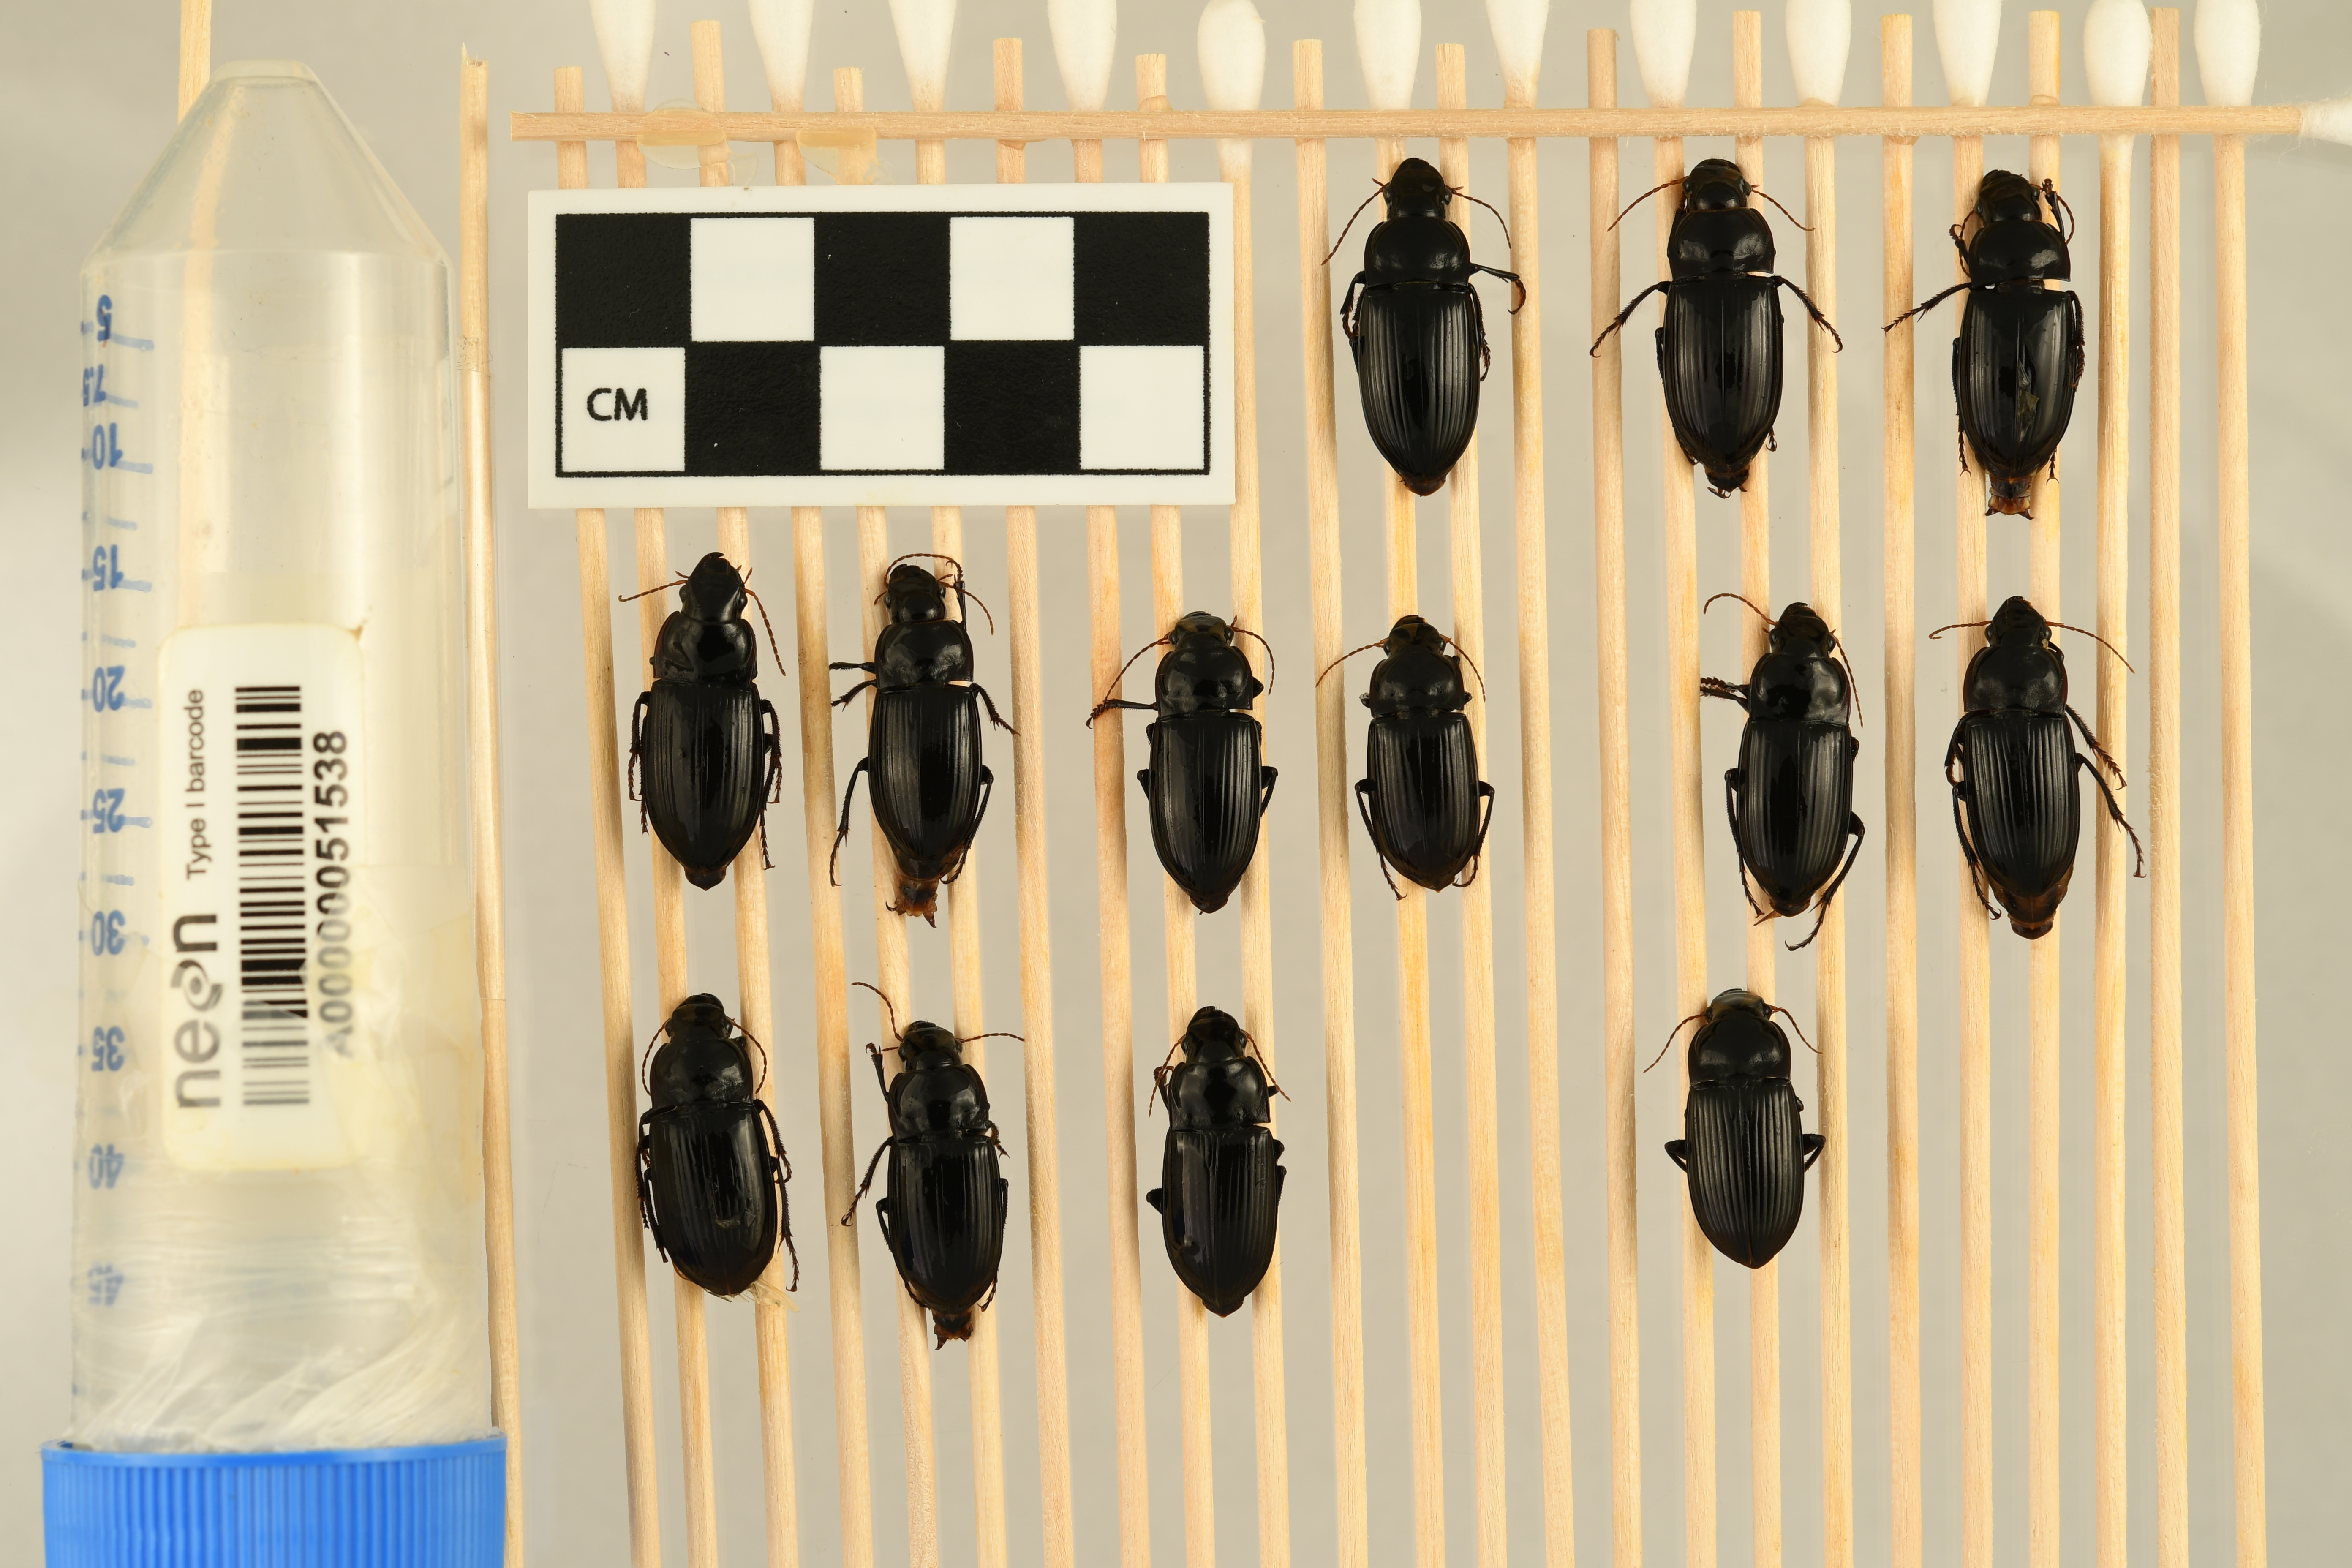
Harpalus caliginosus — Sterling Site, plot STER_006. Beetle 1, ElytraLength: 1.515 cm (lying flat: Yes)

Harpalus caliginosus — Sterling Site, plot STER_006. Beetle 1, ElytraWidth: 0.8998 cm (lying flat: Yes)

Harpalus caliginosus — Sterling Site, plot STER_006. Beetle 2, ElytraWidth: 0.9083 cm (lying flat: Yes)

Harpalus caliginosus — Sterling Site, plot STER_006. Beetle 2, ElytraLength: 1.496 cm (lying flat: Yes)

Harpalus caliginosus — Sterling Site, plot STER_006. Beetle 3, ElytraLength: 1.509 cm (lying flat: Yes)

Harpalus caliginosus — Sterling Site, plot STER_006. Beetle 3, ElytraWidth: 0.8648 cm (lying flat: Yes)

Harpalus caliginosus — Sterling Site, plot STER_006. Beetle 4, ElytraLength: 1.505 cm (lying flat: Yes)

Harpalus caliginosus — Sterling Site, plot STER_006. Beetle 4, ElytraWidth: 0.8903 cm (lying flat: Yes)

Harpalus caliginosus — Sterling Site, plot STER_006. Beetle 5, ElytraLength: 1.377 cm (lying flat: Yes)

Harpalus caliginosus — Sterling Site, plot STER_006. Beetle 5, ElytraWidth: 0.8442 cm (lying flat: Yes)

Harpalus caliginosus — Sterling Site, plot STER_006. Beetle 6, ElytraLength: 1.486 cm (lying flat: Yes)

Harpalus caliginosus — Sterling Site, plot STER_006. Beetle 6, ElytraWidth: 0.8533 cm (lying flat: Yes)

Harpalus caliginosus — Sterling Site, plot STER_006. Beetle 7, ElytraLength: 1.382 cm (lying flat: Yes)

Harpalus caliginosus — Sterling Site, plot STER_006. Beetle 7, ElytraWidth: 0.8537 cm (lying flat: Yes)

Harpalus caliginosus — Sterling Site, plot STER_006. Beetle 8, ElytraLength: 1.479 cm (lying flat: Yes)

Harpalus caliginosus — Sterling Site, plot STER_006. Beetle 8, ElytraWidth: 0.8838 cm (lying flat: Yes)

Harpalus caliginosus — Sterling Site, plot STER_006. Beetle 9, ElytraLength: 1.444 cm (lying flat: Yes)

Harpalus caliginosus — Sterling Site, plot STER_006. Beetle 9, ElytraWidth: 0.8641 cm (lying flat: Yes)

Harpalus caliginosus — Sterling Site, plot STER_006. Beetle 10, ElytraLength: 1.469 cm (lying flat: Yes)

Harpalus caliginosus — Sterling Site, plot STER_006. Beetle 10, ElytraWidth: 0.911 cm (lying flat: Yes)

Harpalus caliginosus — Sterling Site, plot STER_006. Beetle 11, ElytraLength: 1.378 cm (lying flat: Yes)

Harpalus caliginosus — Sterling Site, plot STER_006. Beetle 11, ElytraWidth: 0.8624 cm (lying flat: Yes)

Harpalus caliginosus — Sterling Site, plot STER_006. Beetle 12, ElytraLength: 1.404 cm (lying flat: Yes)

Harpalus caliginosus — Sterling Site, plot STER_006. Beetle 12, ElytraWidth: 0.8901 cm (lying flat: Yes)

Harpalus caliginosus — Sterling Site, plot STER_006. Beetle 13, ElytraLength: 1.49 cm (lying flat: No)

Harpalus caliginosus — Sterling Site, plot STER_006. Beetle 13, ElytraWidth: 0.8636 cm (lying flat: No)